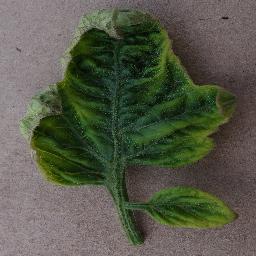
Label: Tomato___Tomato_Yellow_Leaf_Curl_Virus